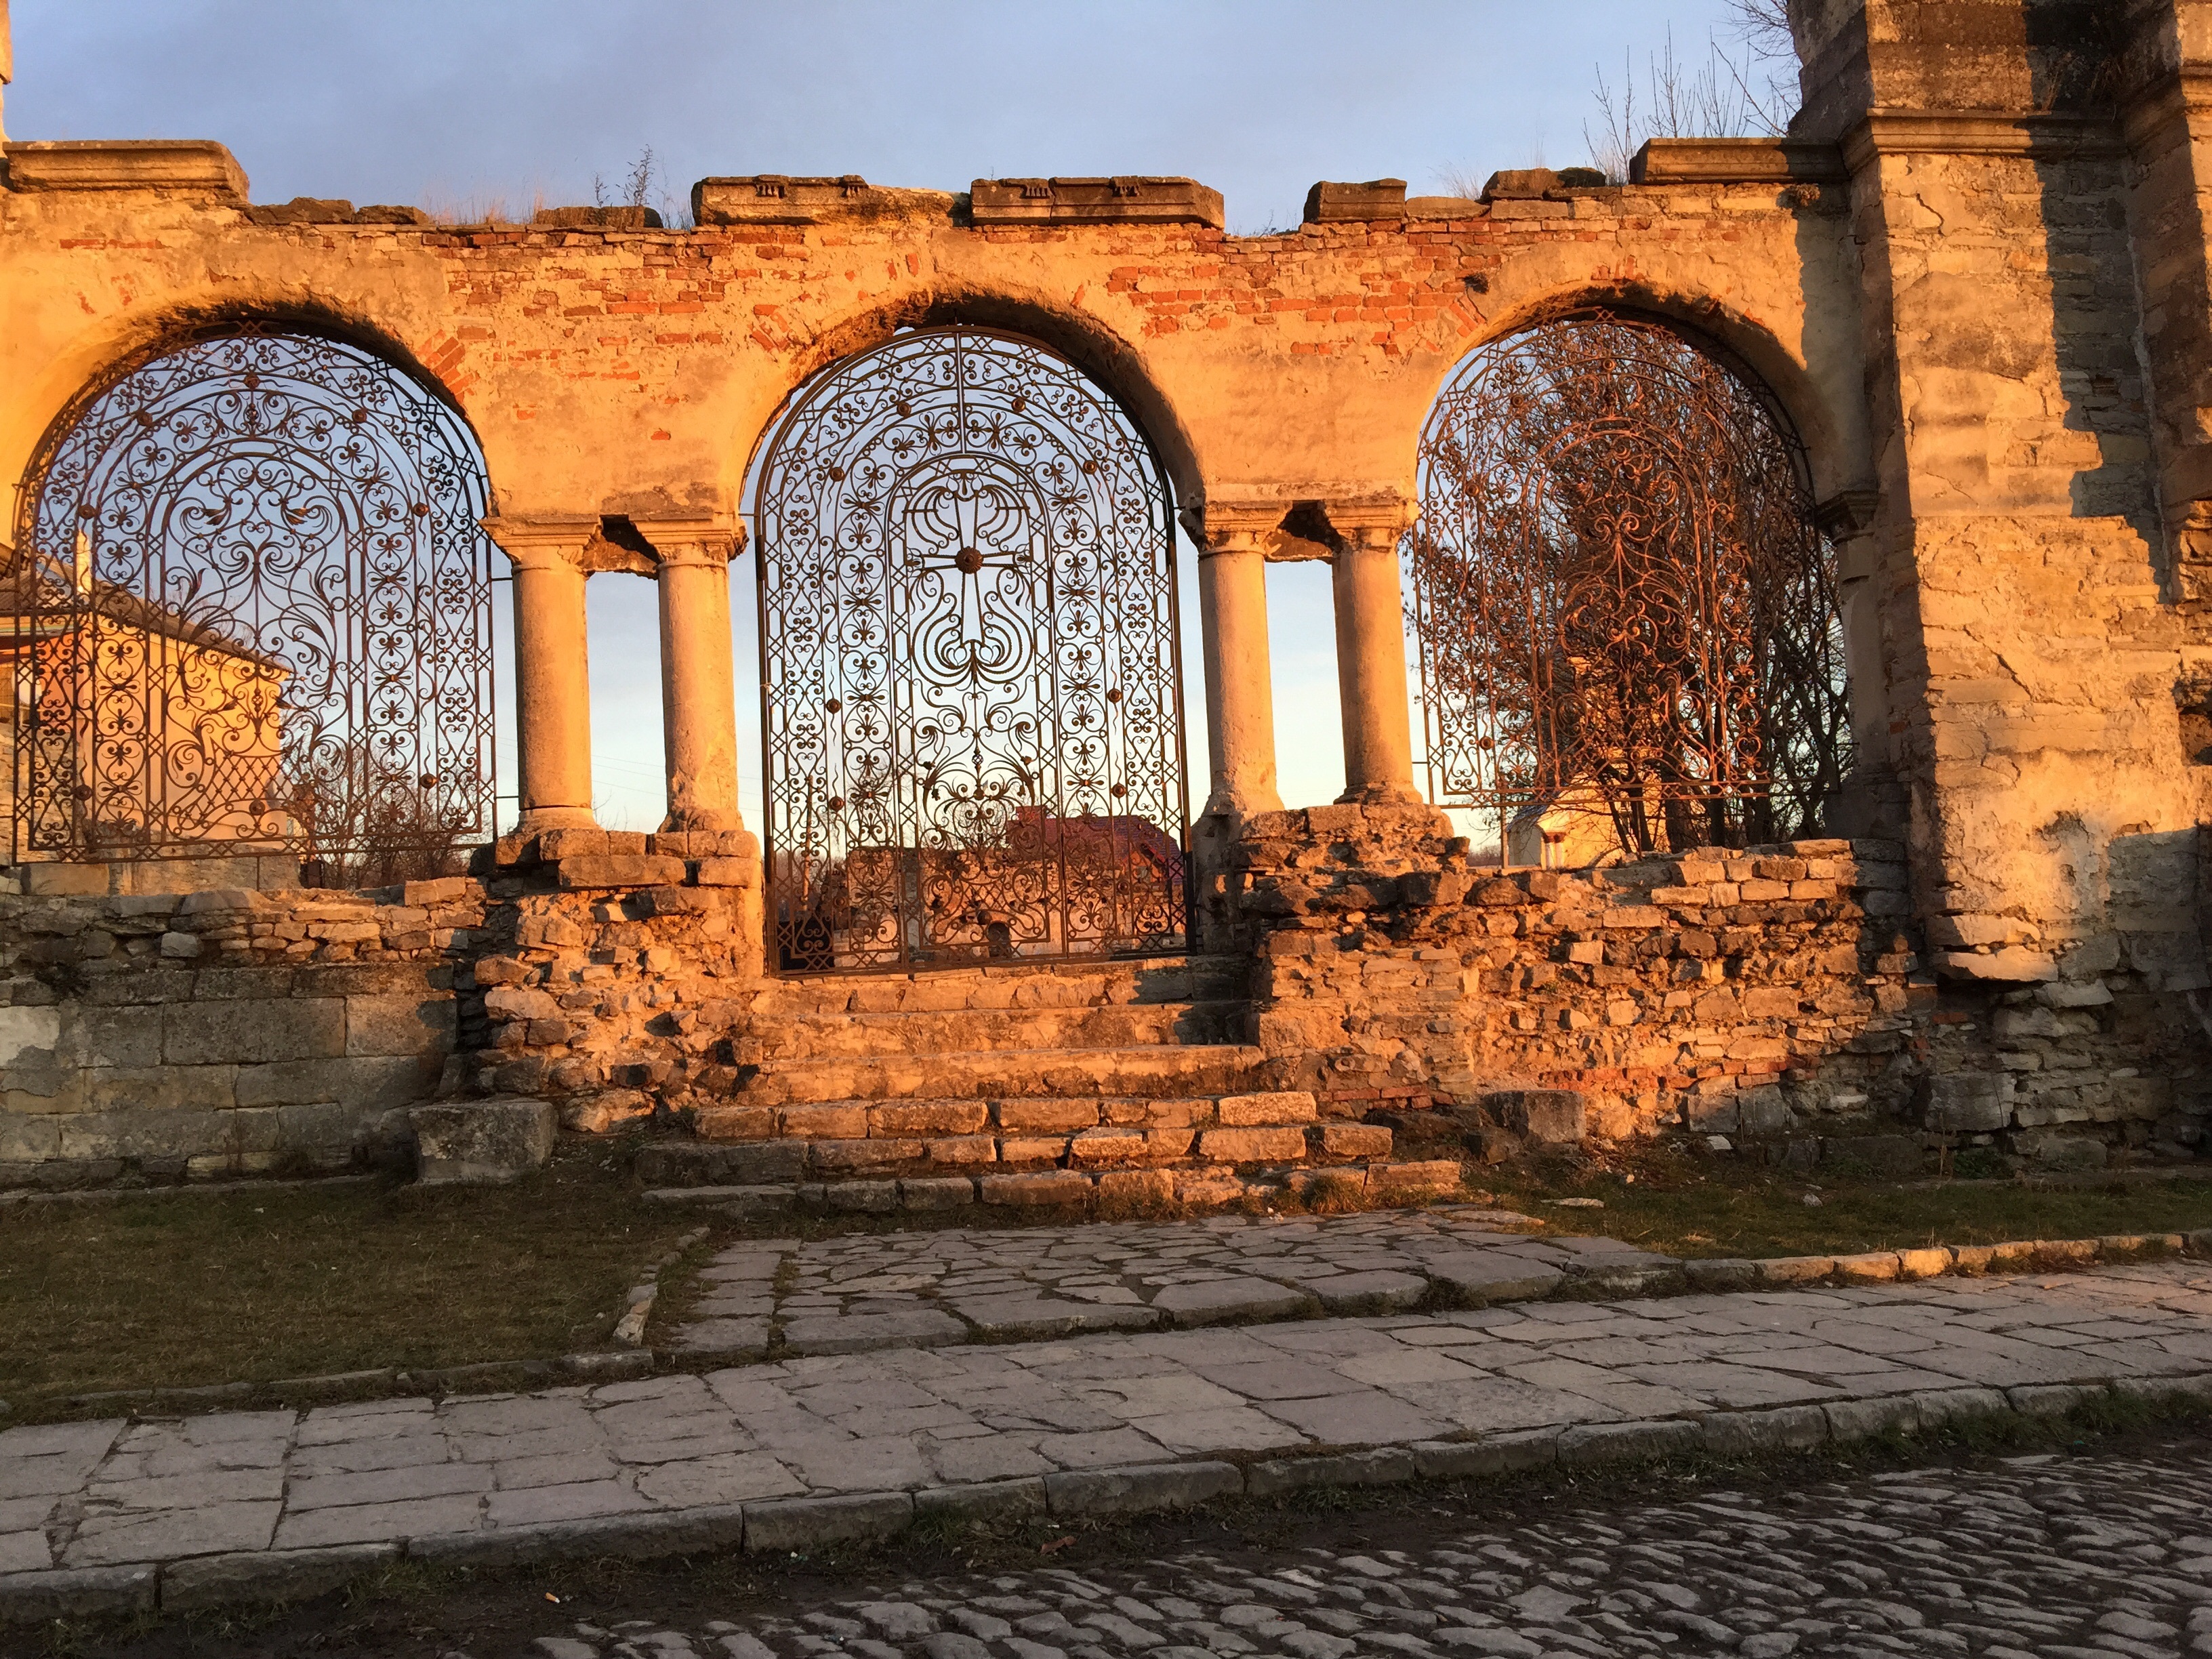
rock, architecture, sunset, city, wall, vacation, travel, arch, brick, place of worship, temple, ruins, monastery, ukraine, history, abbey, middle ages, handsomely, sights, kamenets podolskiy, ancient history